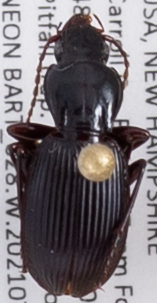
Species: Pterostichus tristis
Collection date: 2021-07-28
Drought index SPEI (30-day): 1.184
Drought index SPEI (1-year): -1.034
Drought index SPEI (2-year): -0.62